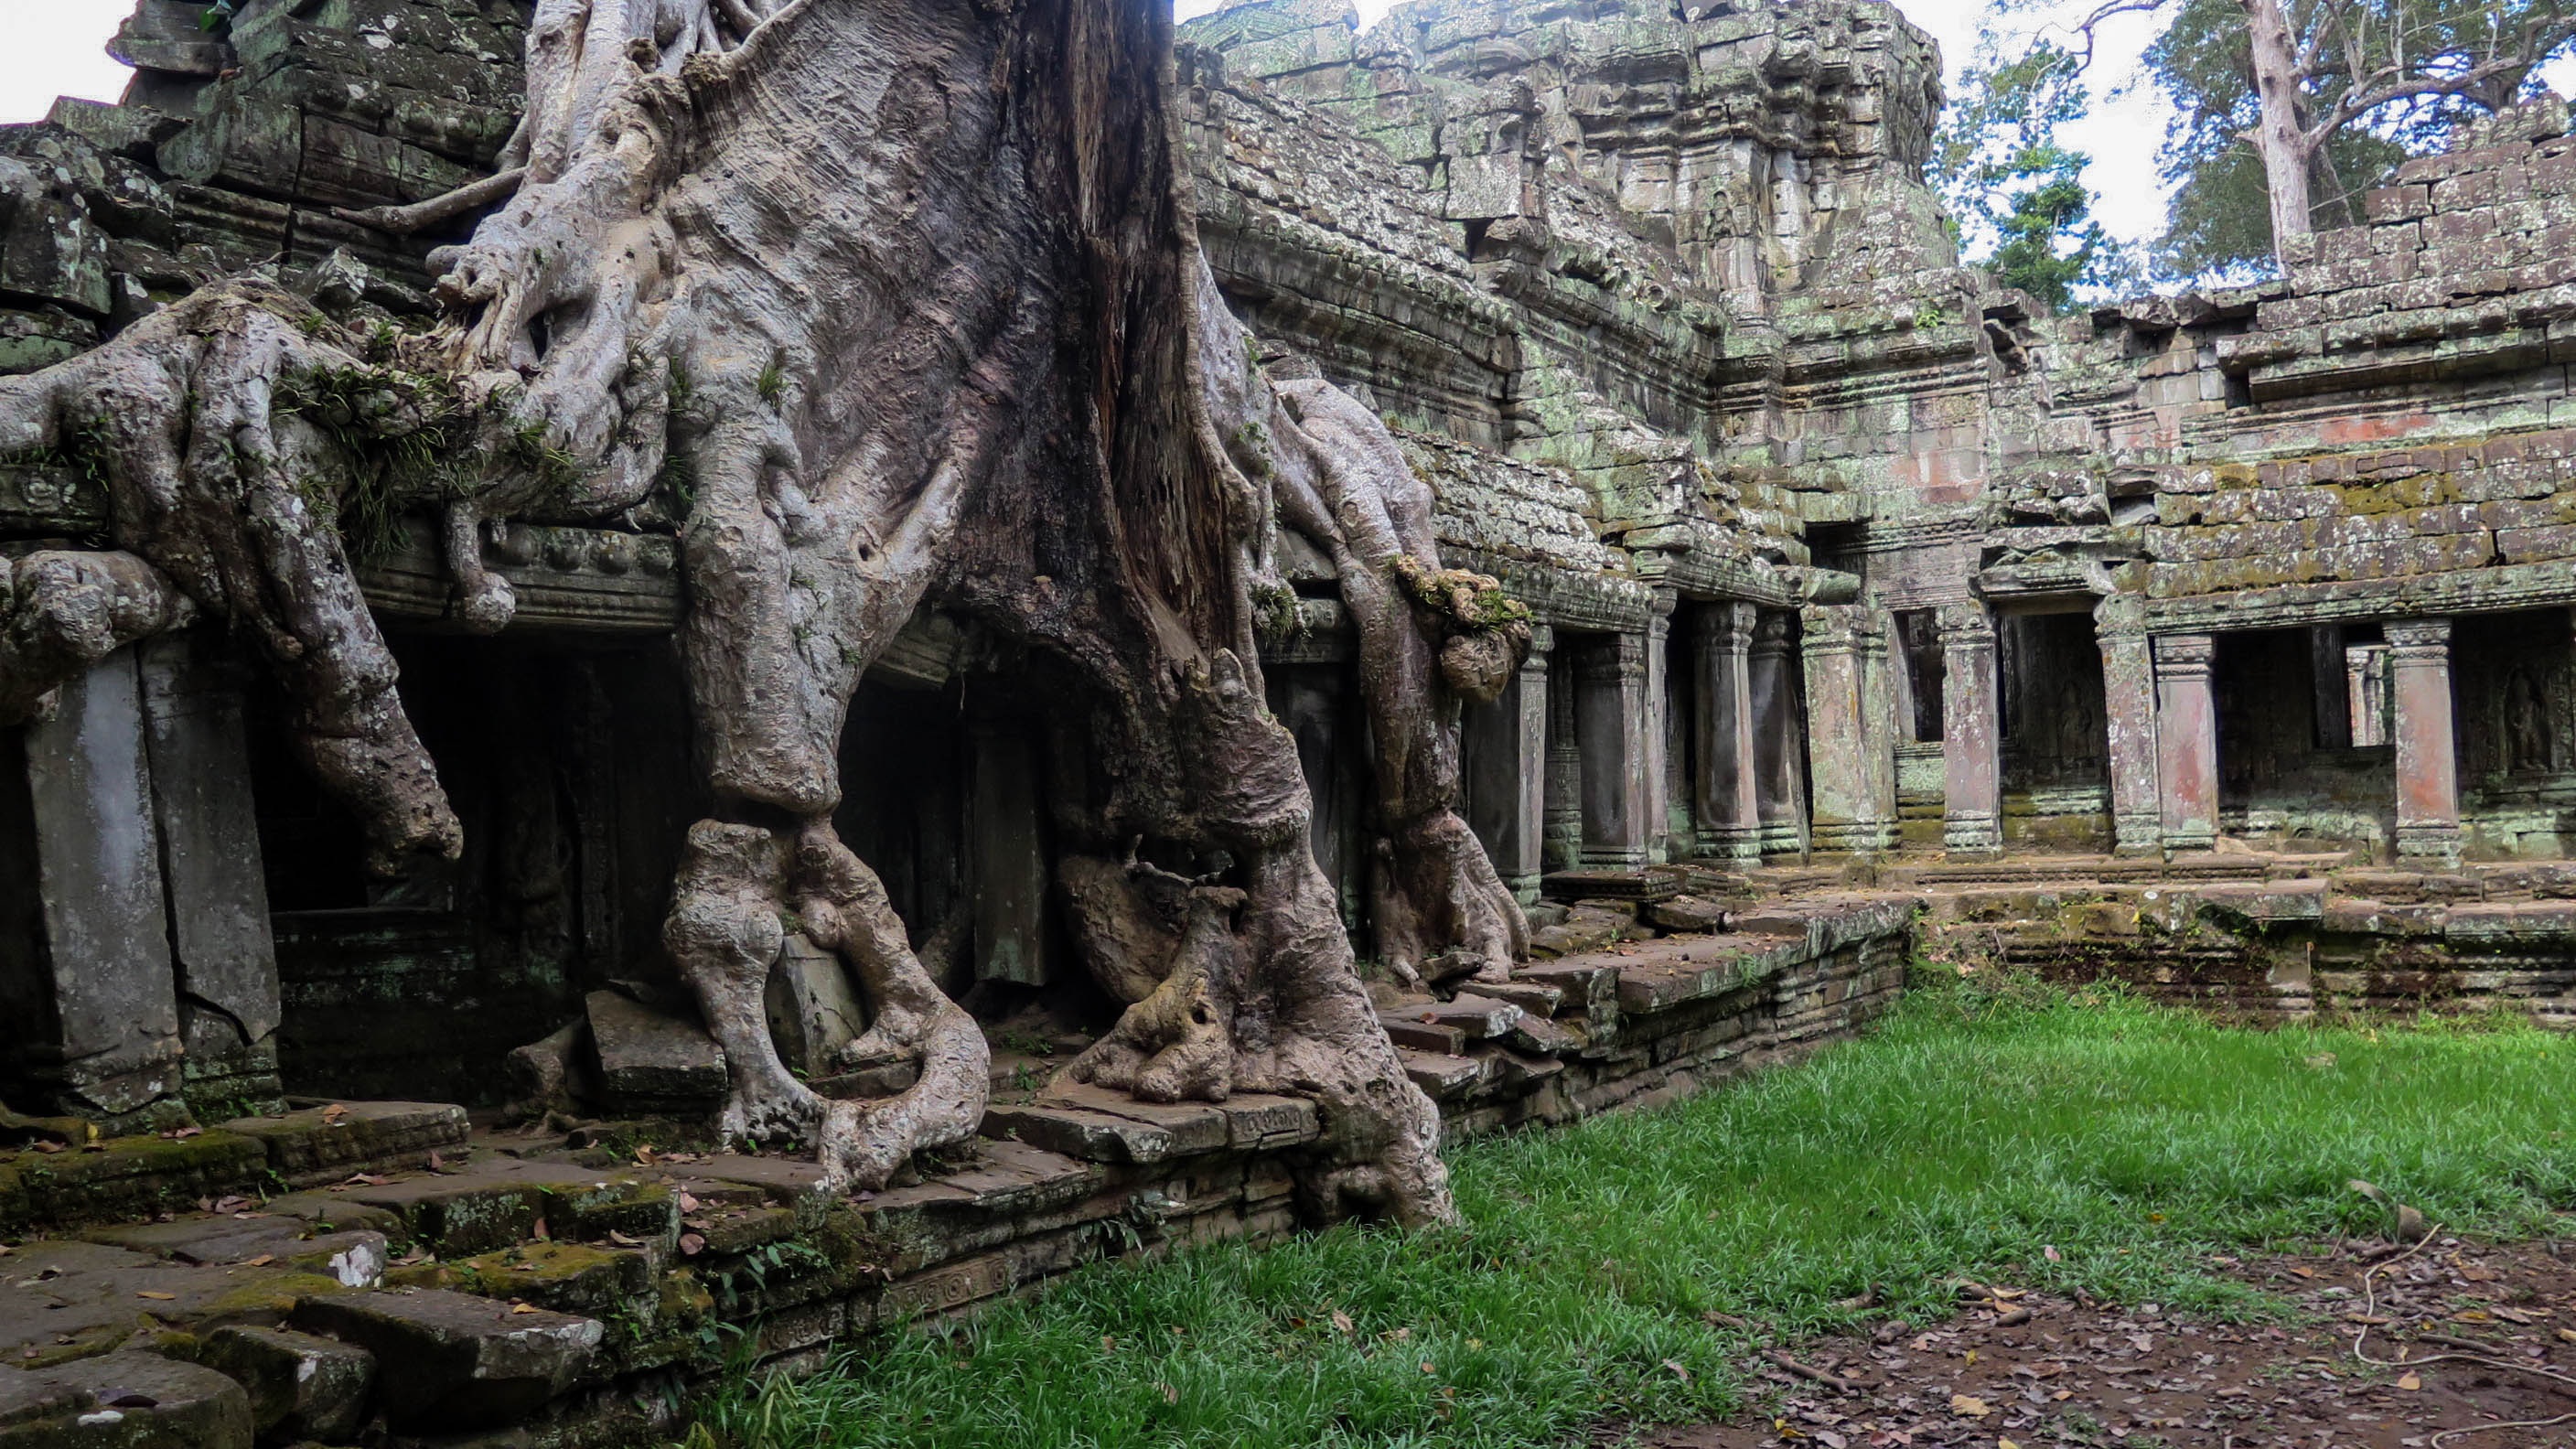
tree, building, overgrown, formation, jungle, asia, place of worship, root, temple, ruins, cambodia, monastery, shrine, history, wat, angkor, archaeological site, hindu temple, historic site, ancient history, preah khan, temple complexes